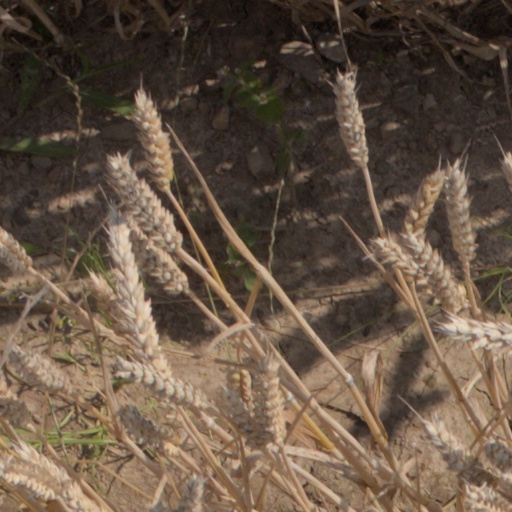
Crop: wheat